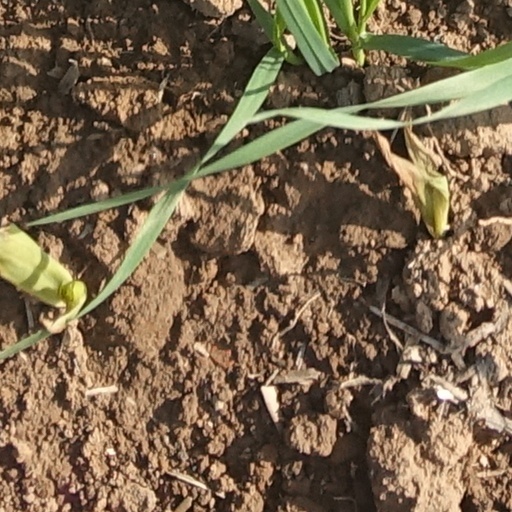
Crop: wheat